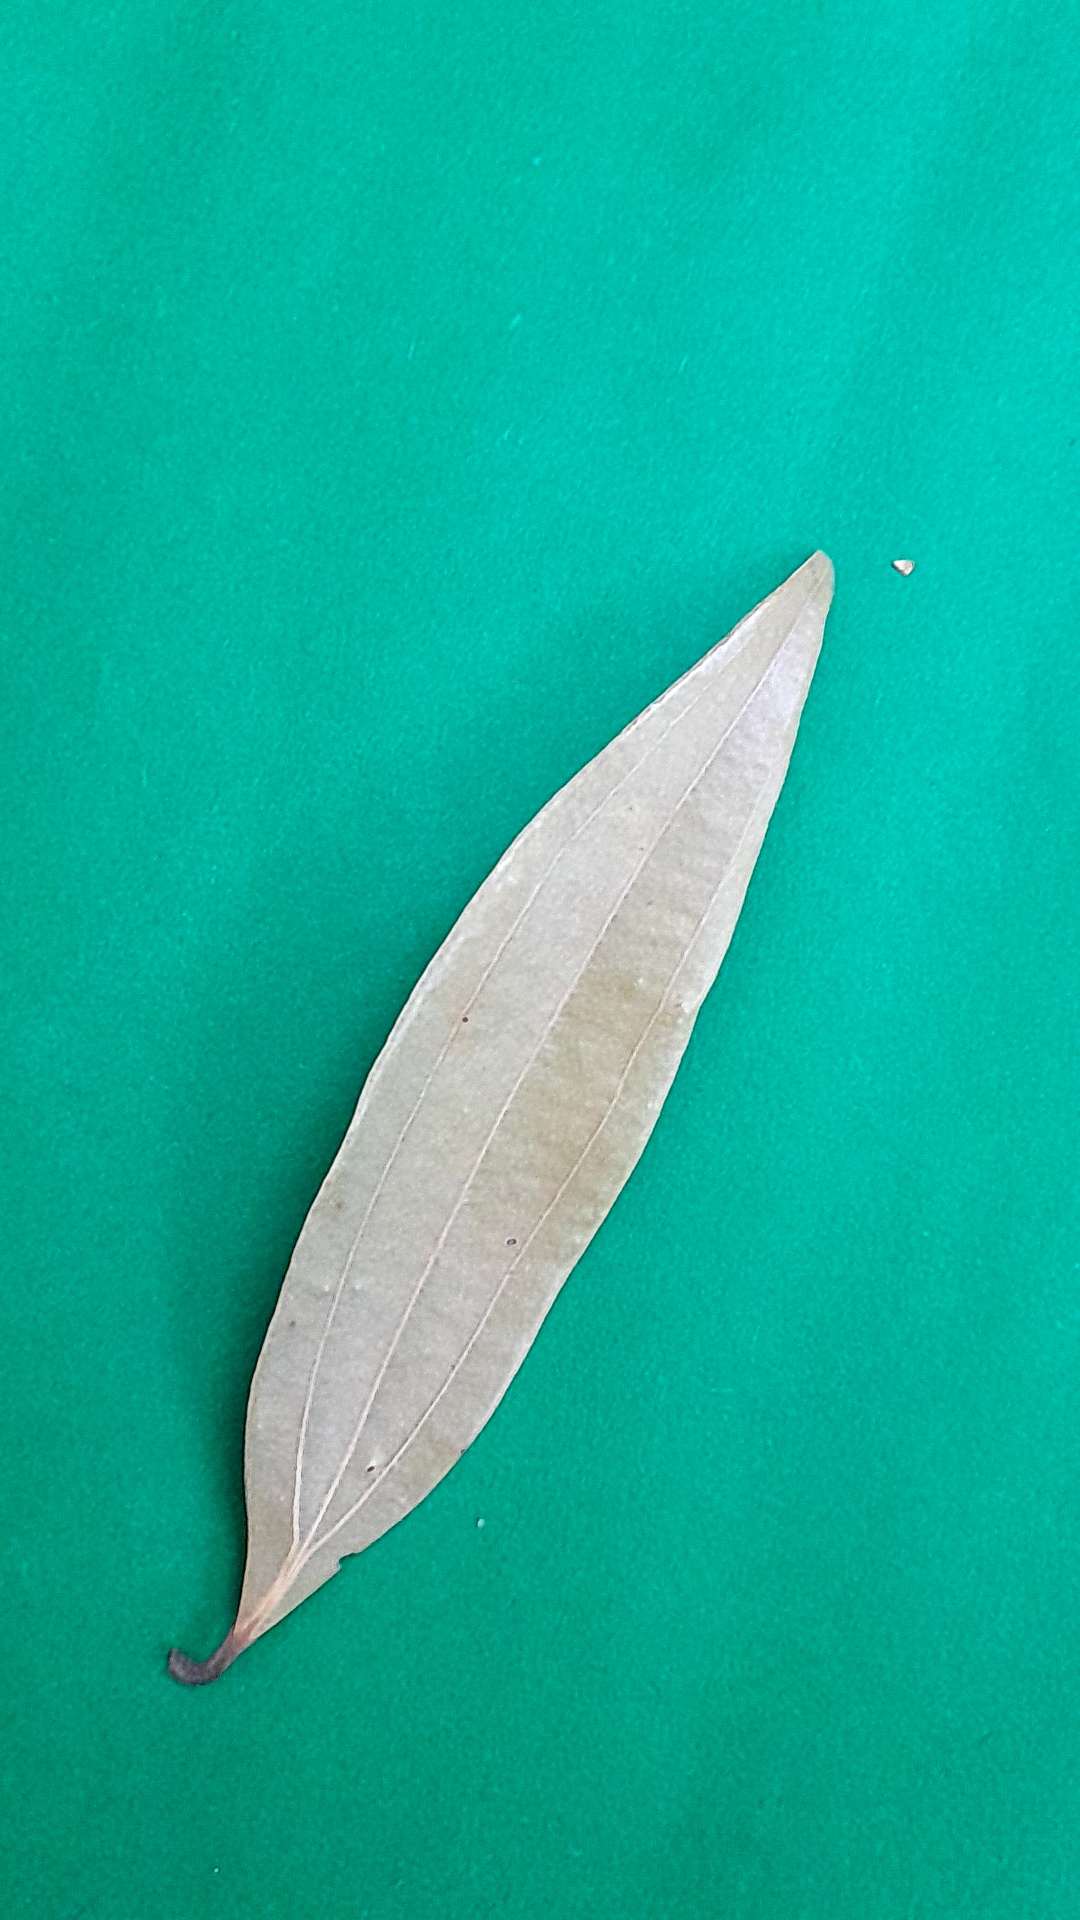
Label: Dry Leaf